Kaija Juurikkala

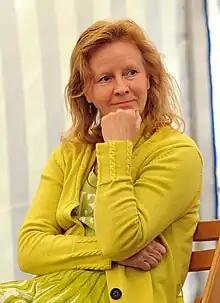
Juurikkala in May 2011

Kaija Juurikkala (born 20 November 1959) is a Finnish film director and screenwriter. She has studied film directing at the University of Art and Design Helsinki. Juurikkala has directed mainly films aimed at young people.